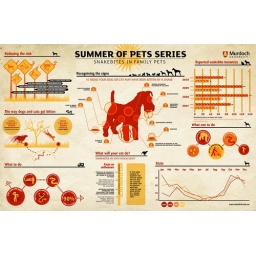
10 signs your dog or cat has been biten by a snake infographic